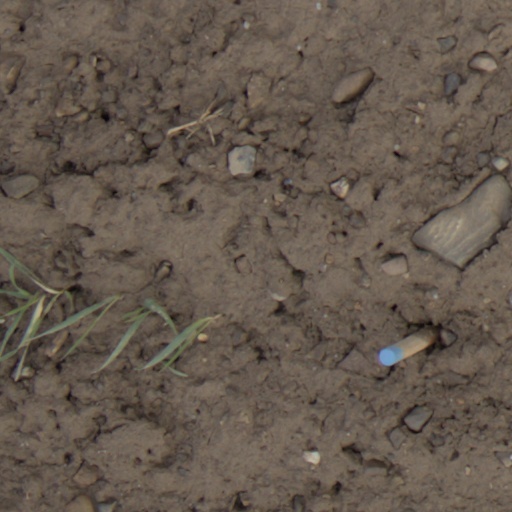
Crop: wheat